Edwin Munroe Bacon

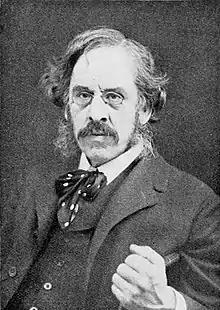
Bacon, c. 1896

Edwin Munroe Bacon (better known as, Edwin M. Bacon; pseudonym, Taverner; October 20, 1844 – February 24, 1916) was an American writer and editor who worked for the "Boston Daily Advertiser" and "The Boston Globe" and also wrote books about Boston, Massachusetts, and New England. His books include "Bacon's Dictionary of Boston".